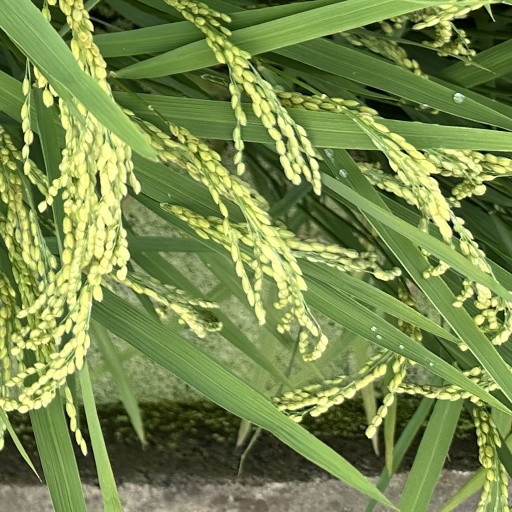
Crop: rice